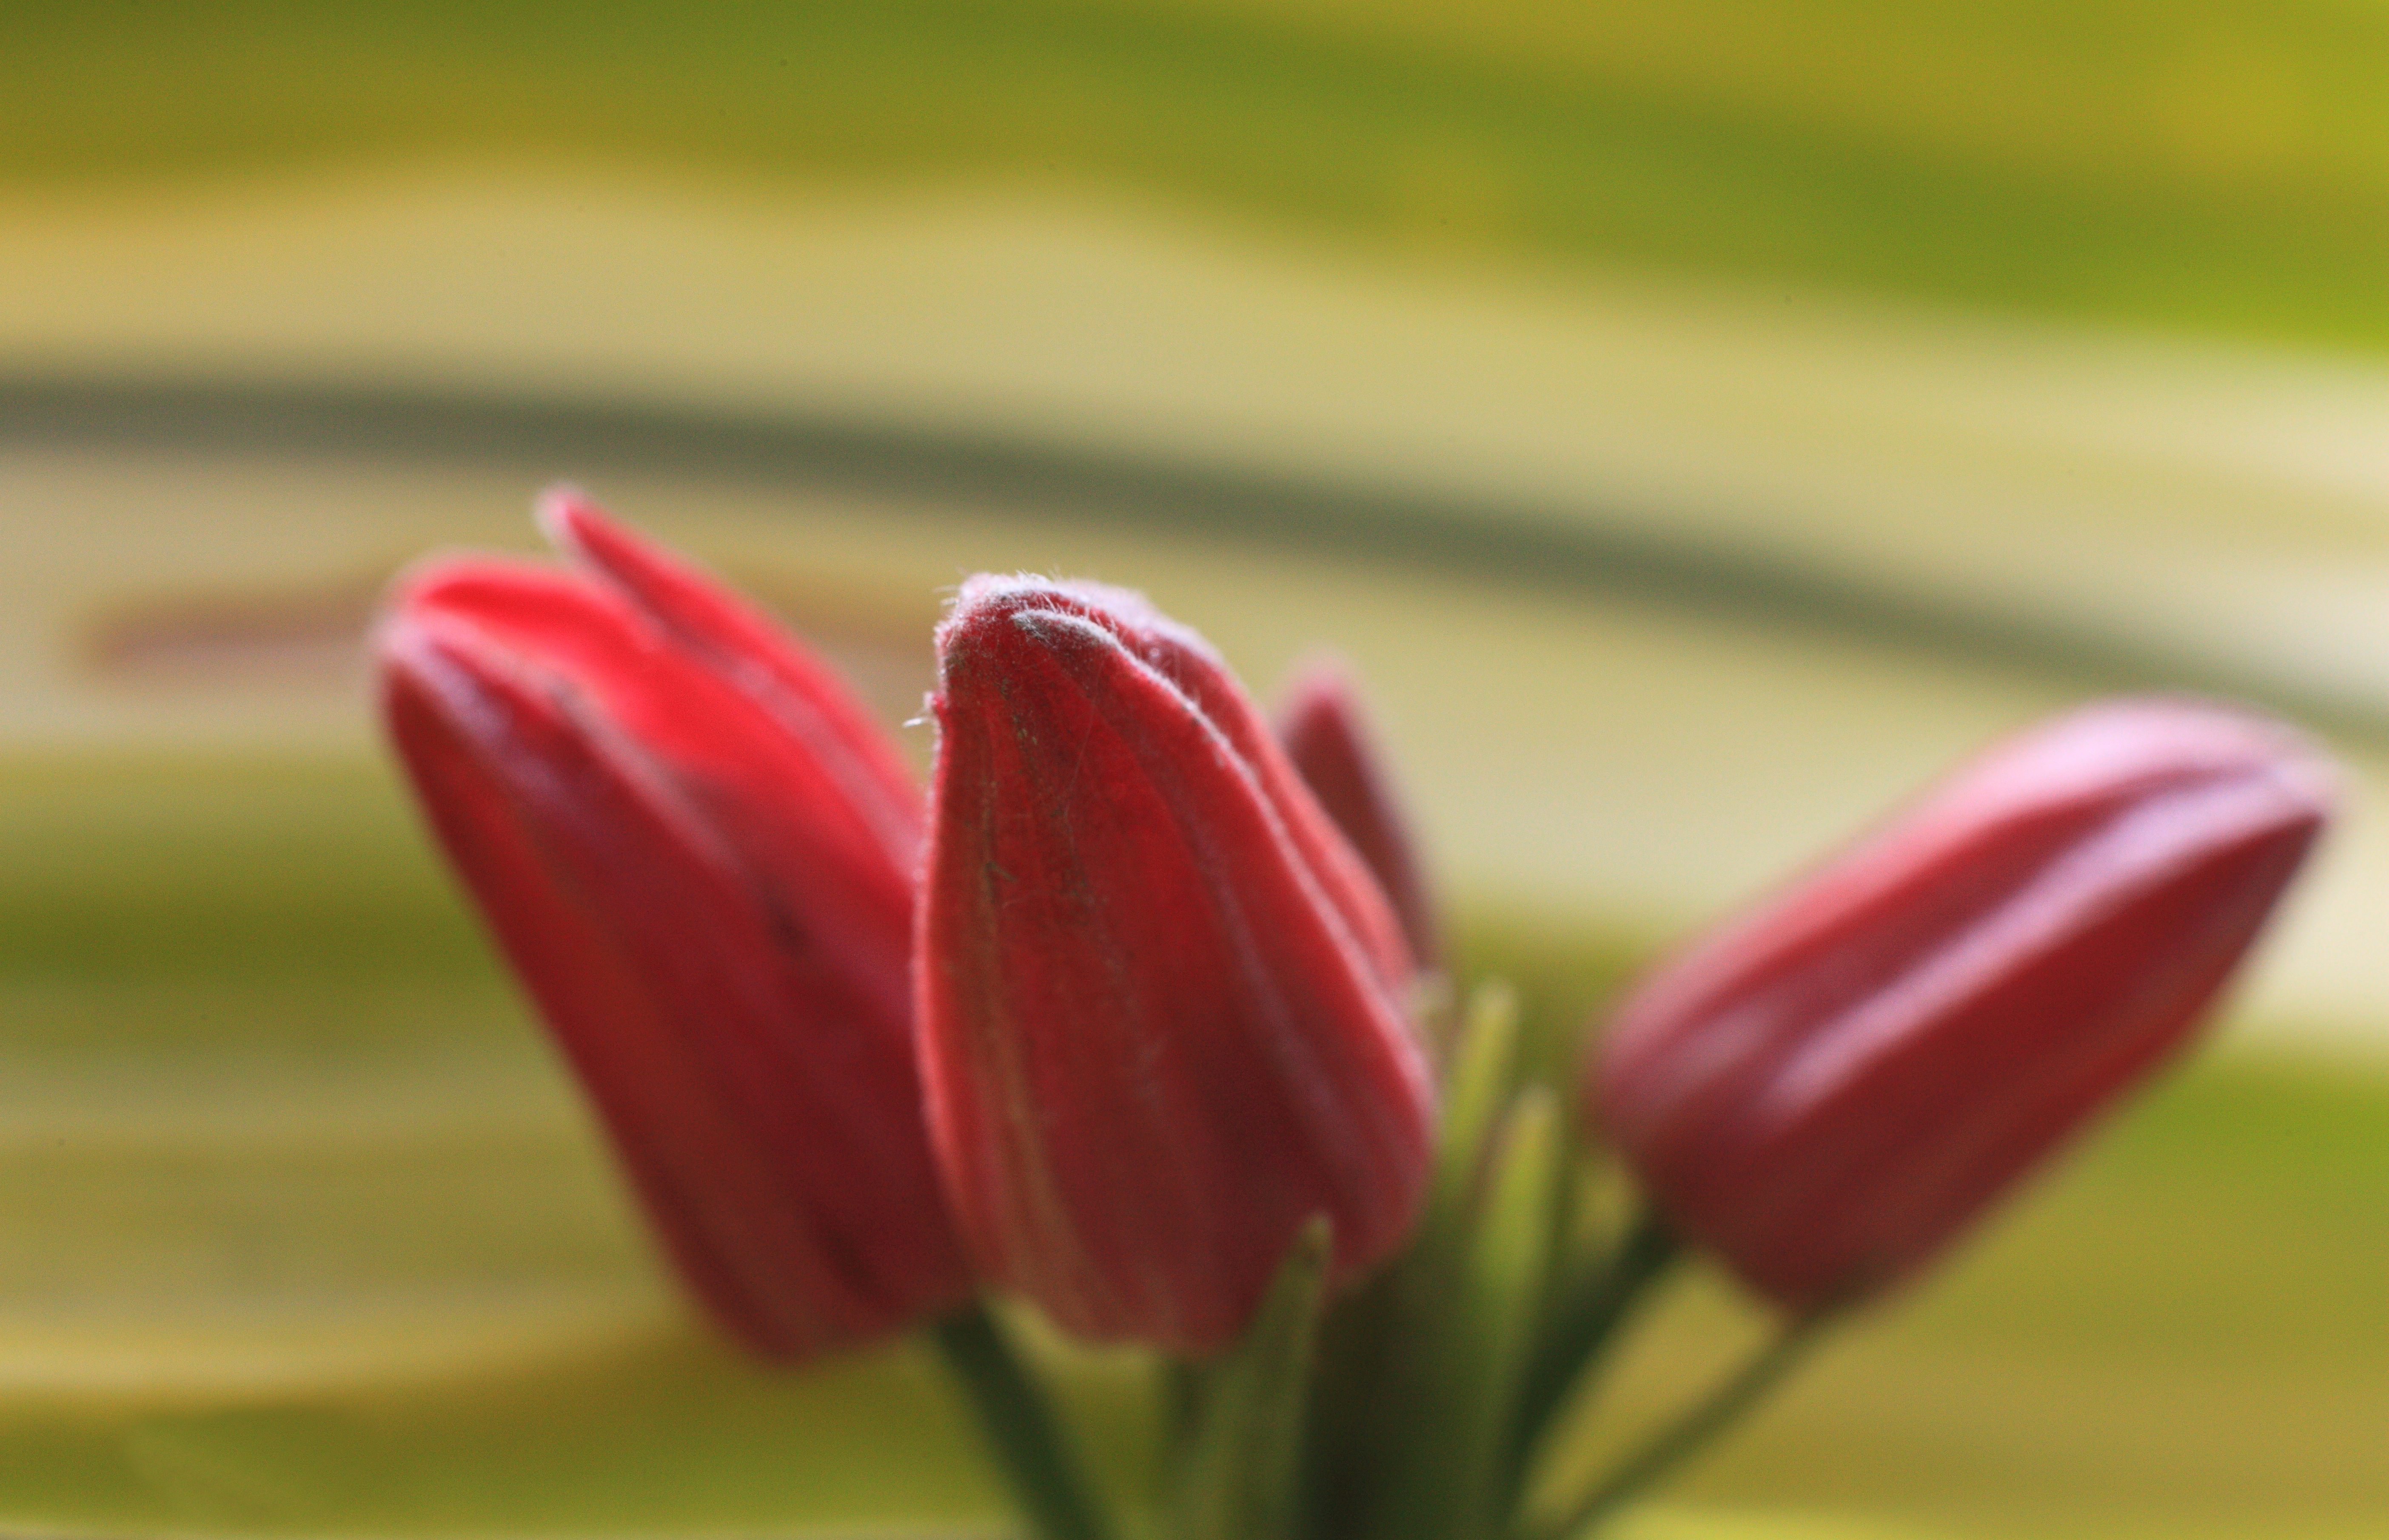
blossom, plant, flower, petal, tulip, green, high, red, pink, flora, close up, 5d, hires, lily, bud, markii, hi, res, macro photography, flowering plant, lily family, plant stem, land plant